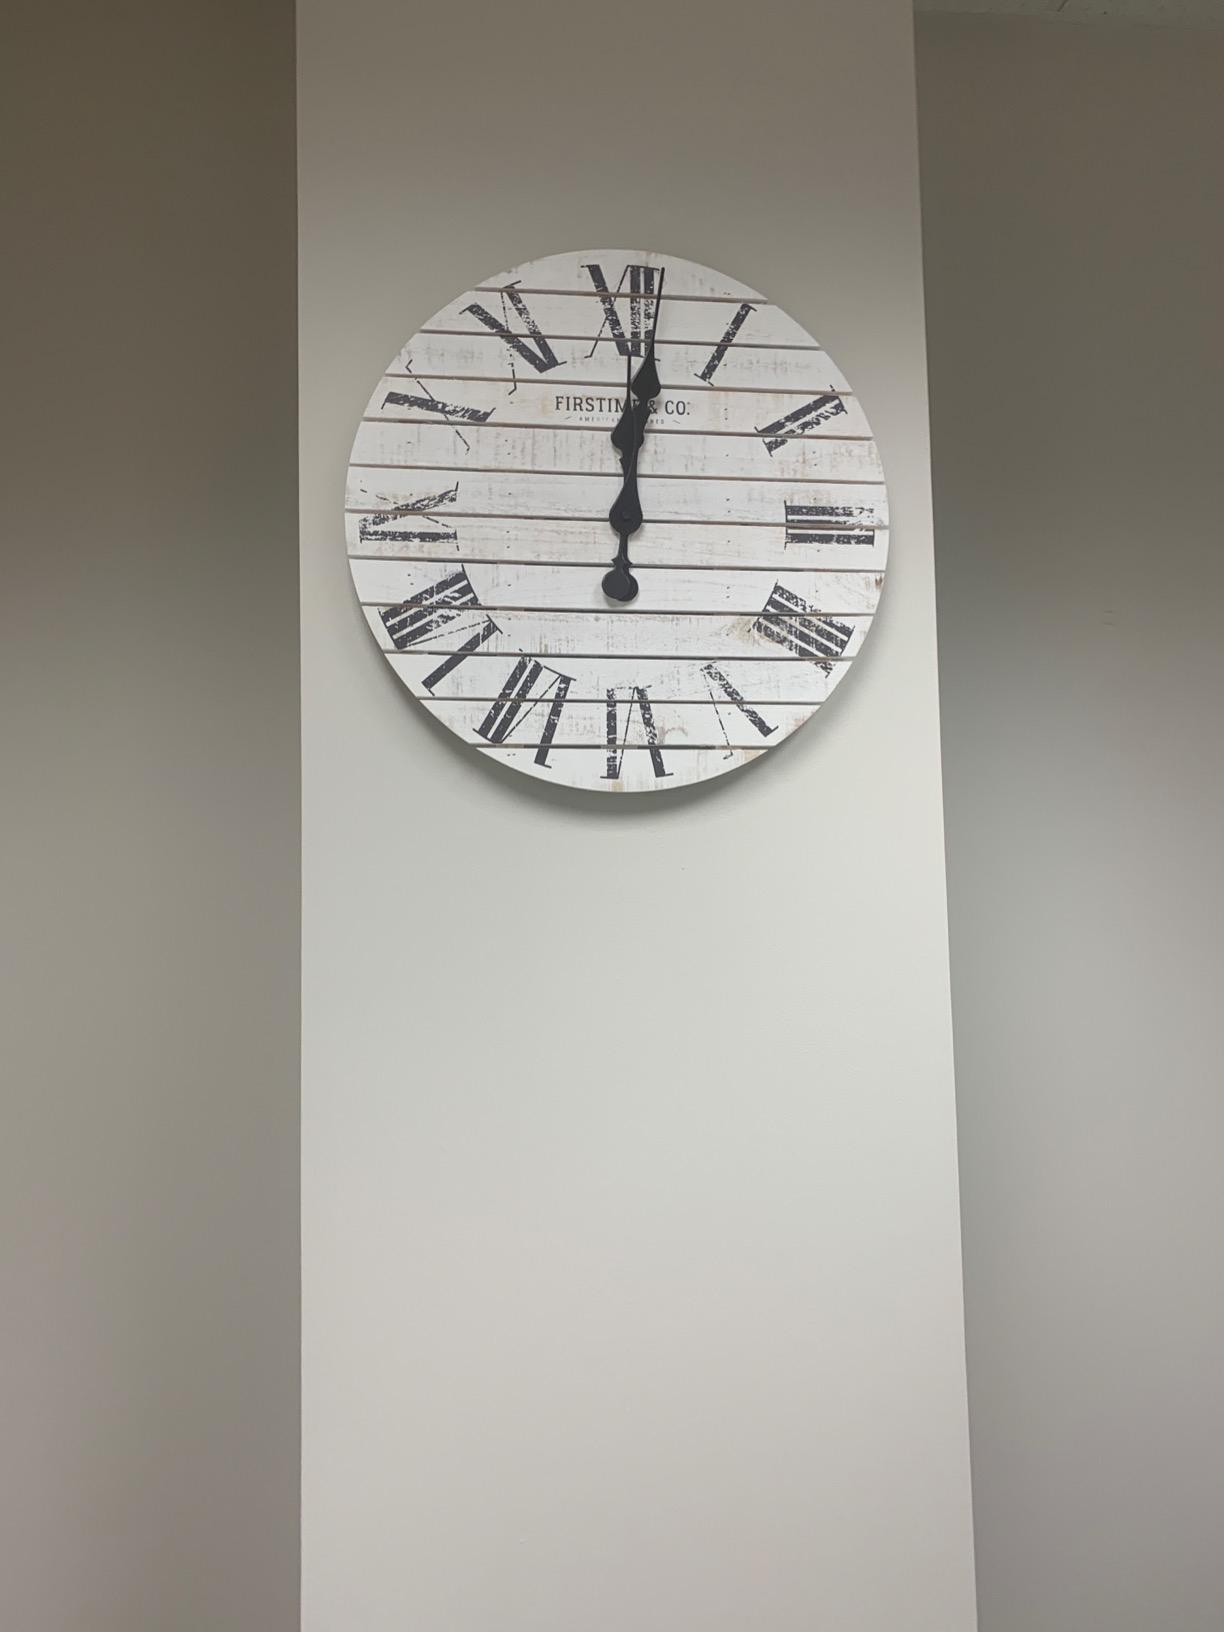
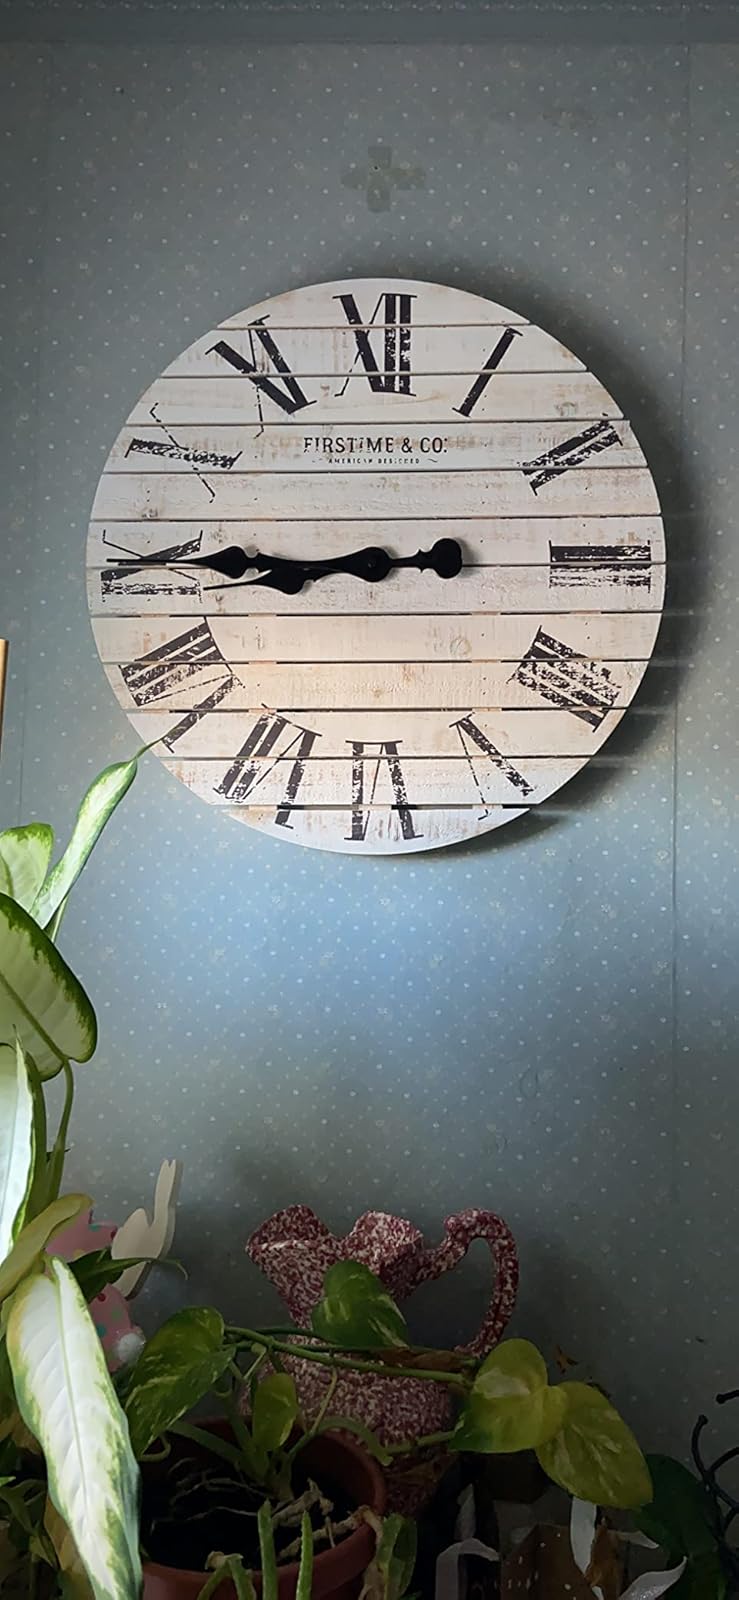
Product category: clock
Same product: yes